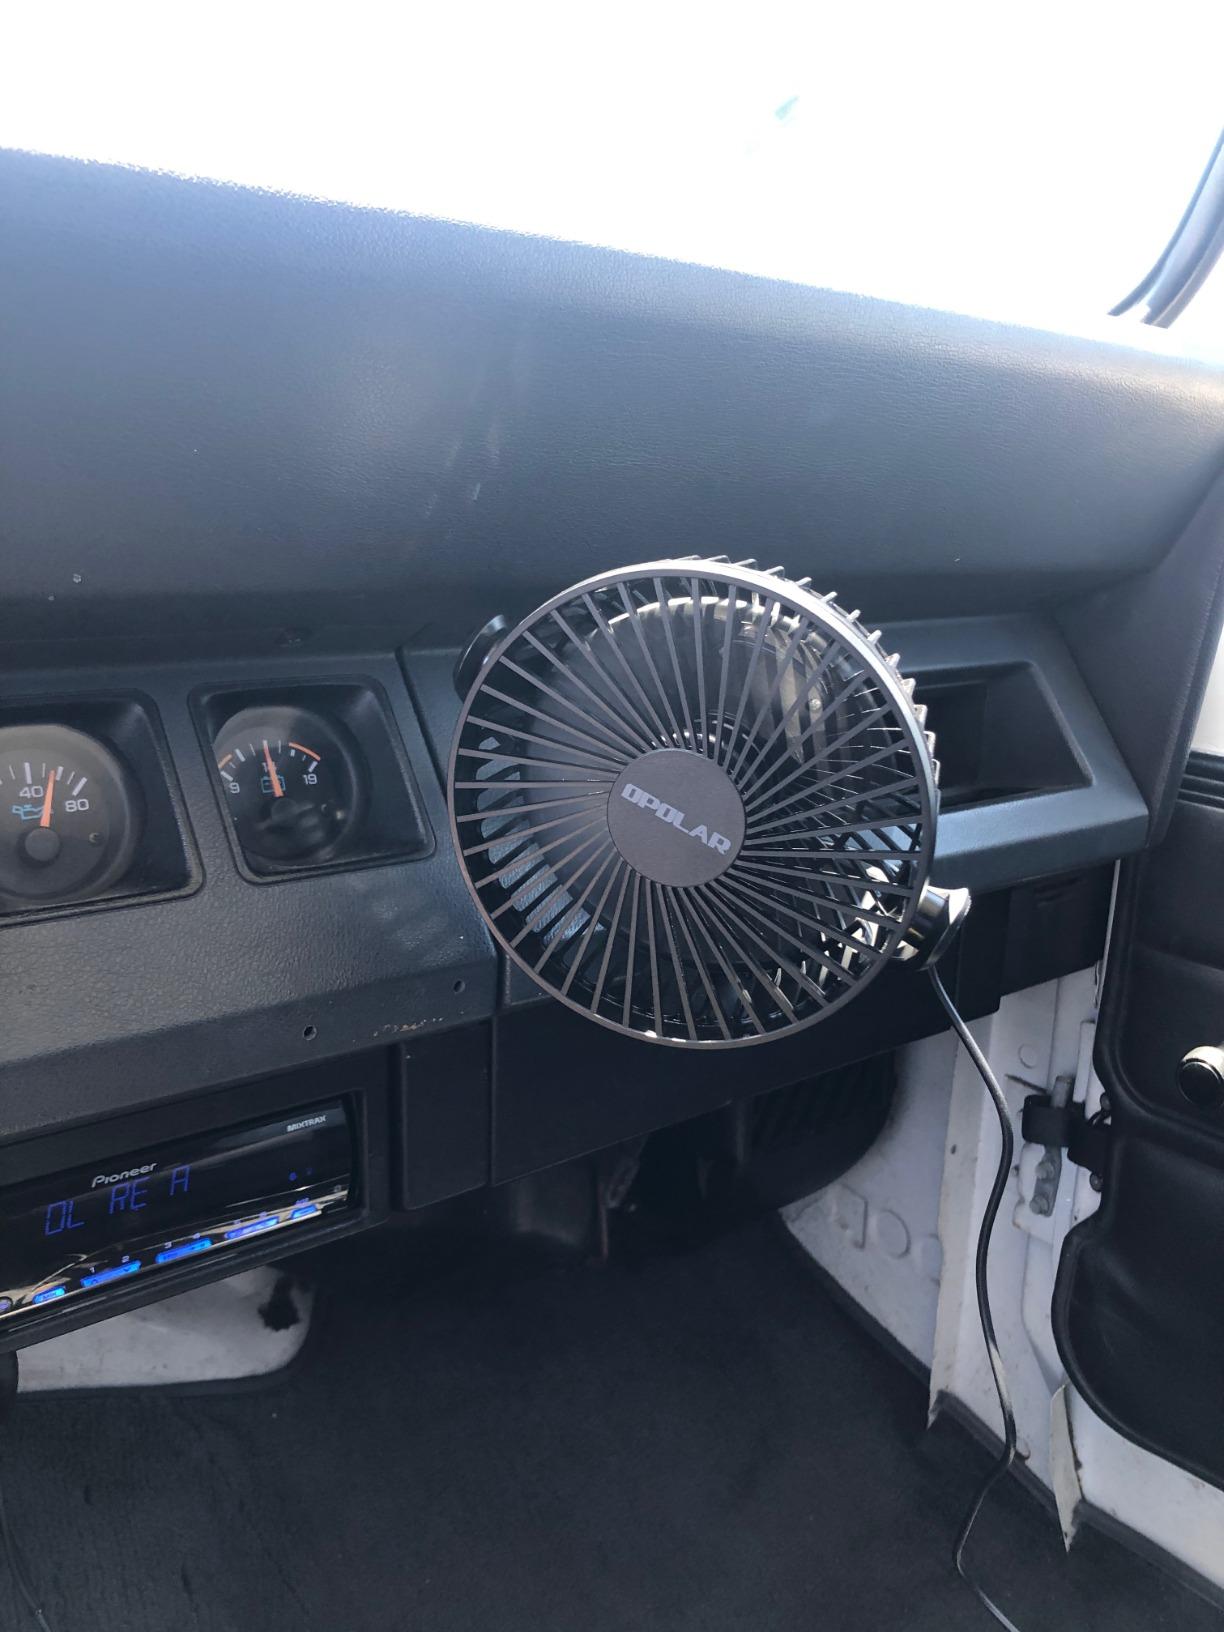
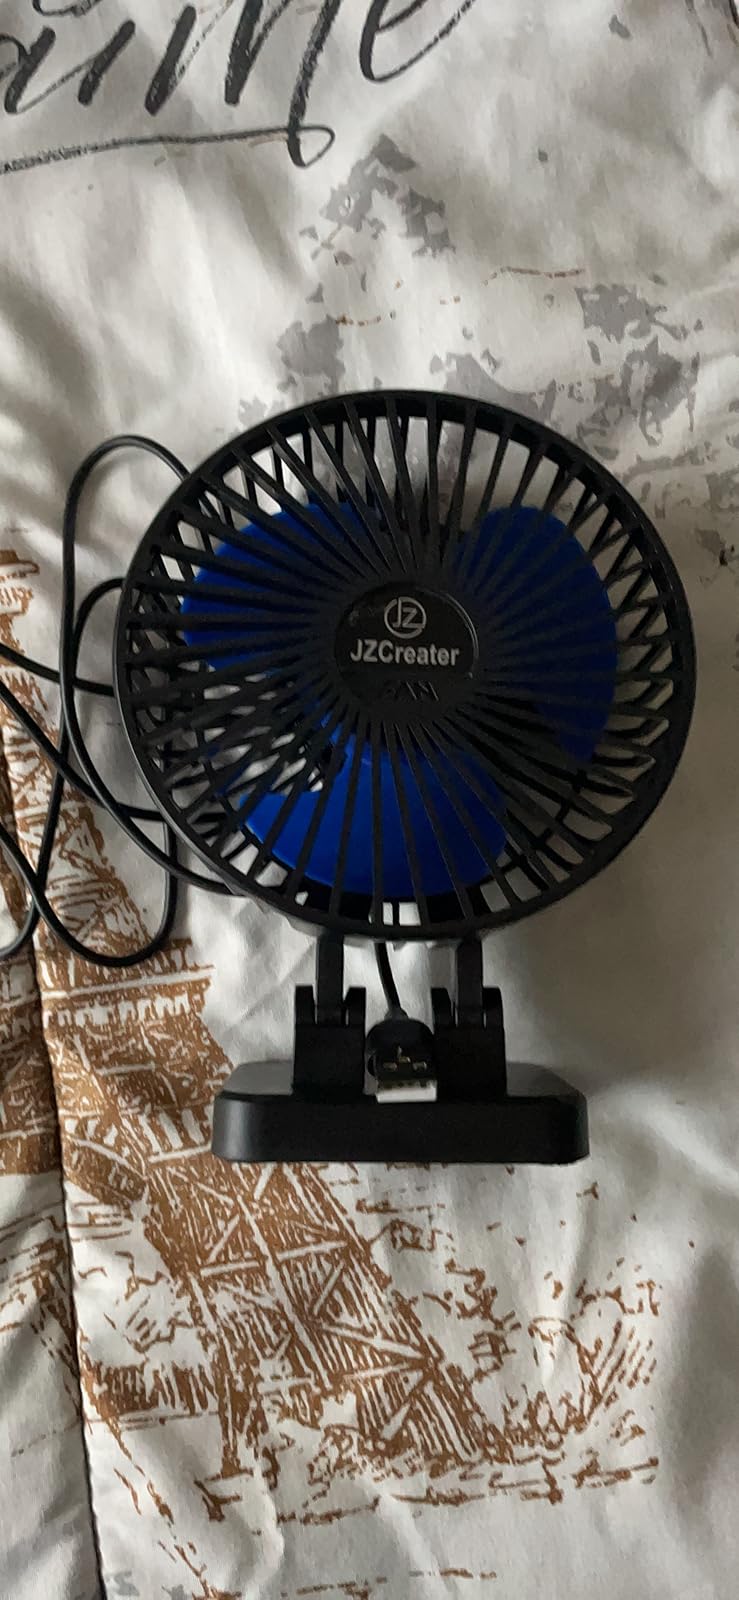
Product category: fan
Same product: no